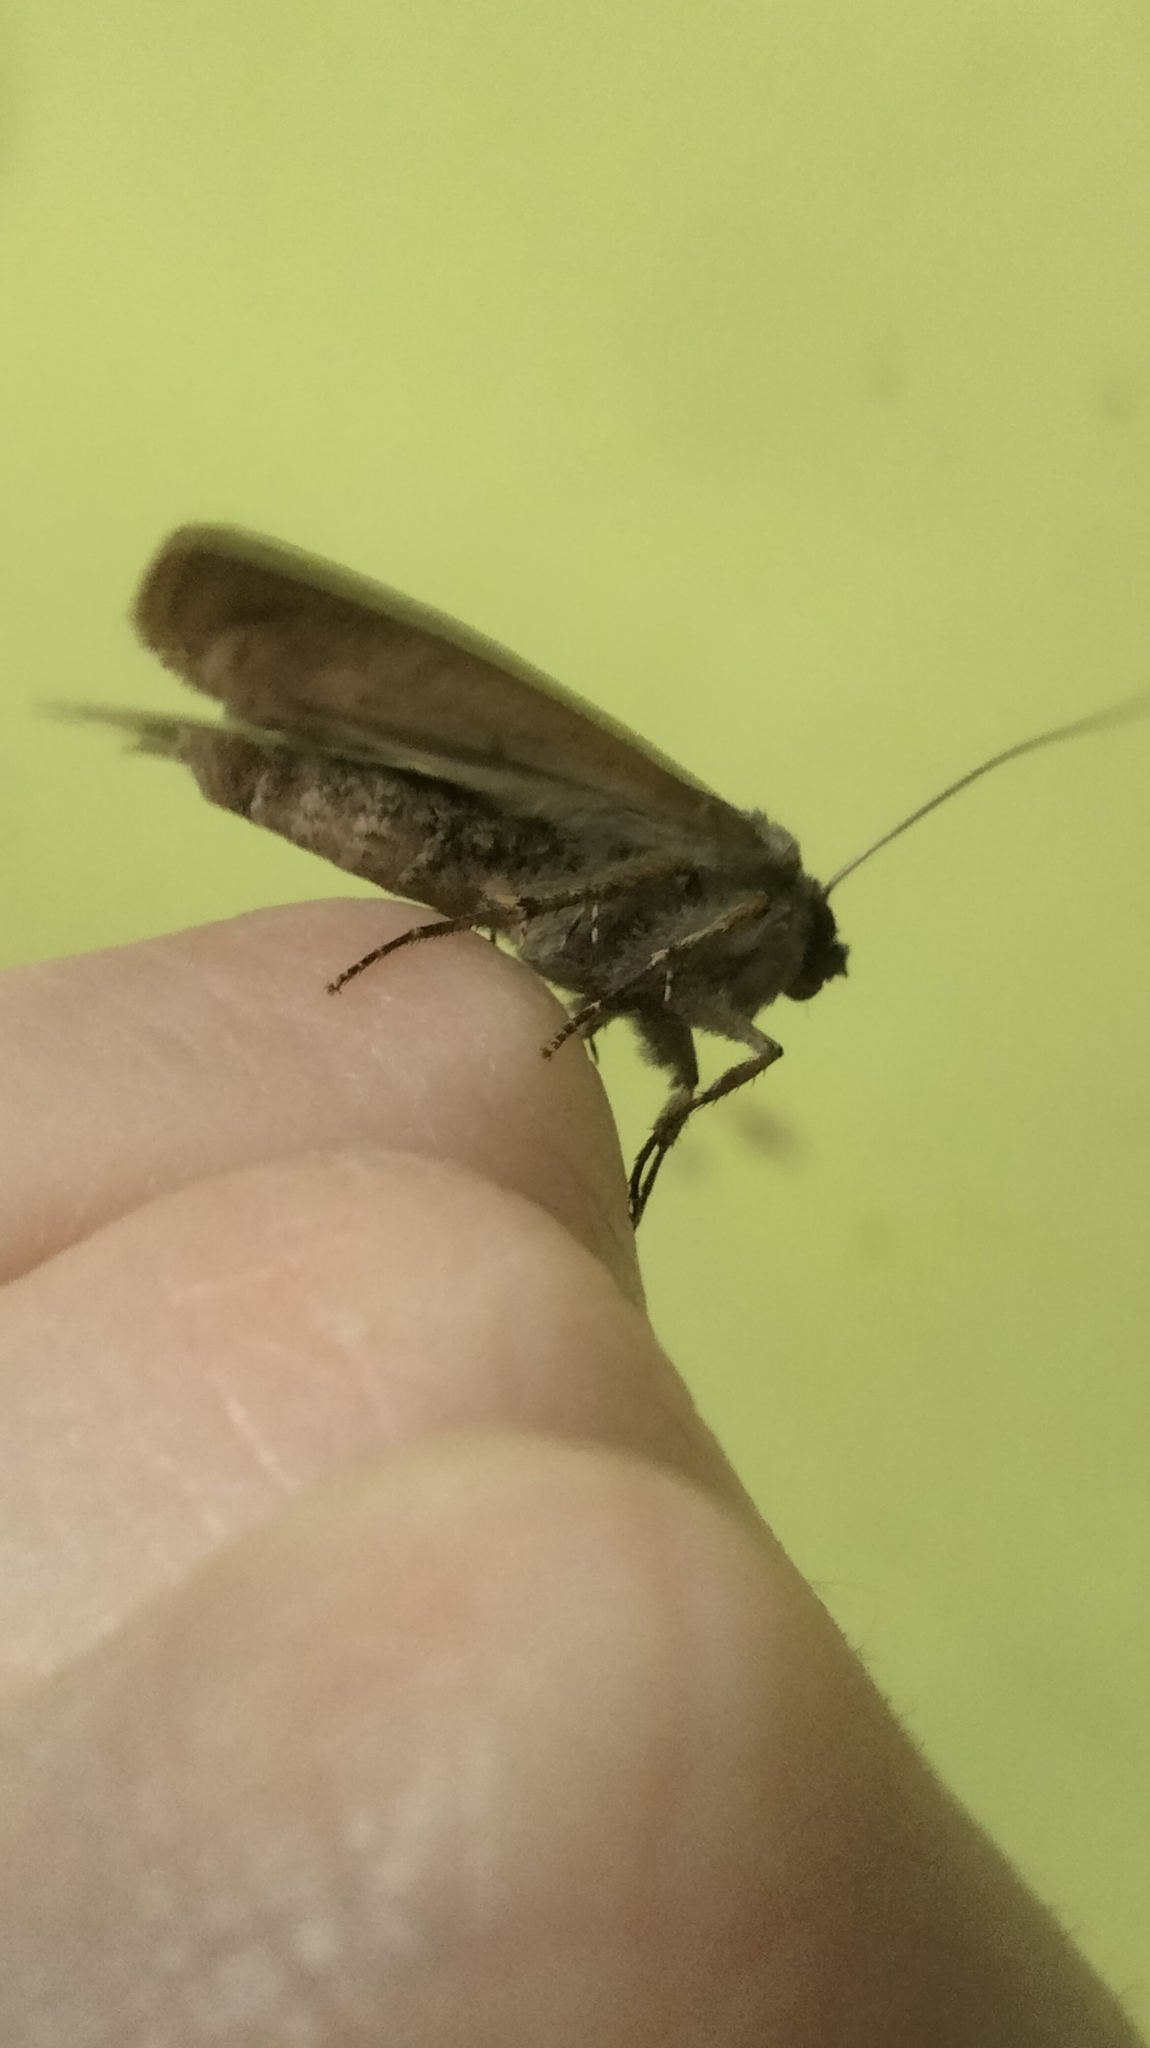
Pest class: cutworms